Avelino Arredondo

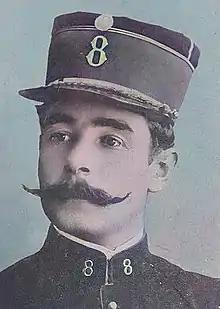
Portrait of Avelino Arredondo

Avelino Arredondo was an Uruguayan assassin of Basque origin.